Julius Penn

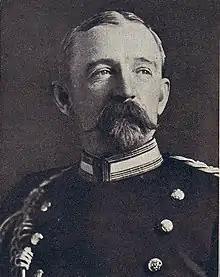
Brigadier General Julius Penn, from the 1935 report of the Association of Graduates of the United States Military Academy.

Julius A. Penn (February 19, 1865 – May 13, 1934) was a career officer in the United States Army. He attained the rank of brigadier general during World War I, and commanded 170th Infantry Brigade, 85th Division and 76th Infantry Brigade, 38th Division, in addition to serving as Chief of the Personnel Bureau for the American Expeditionary Forces.